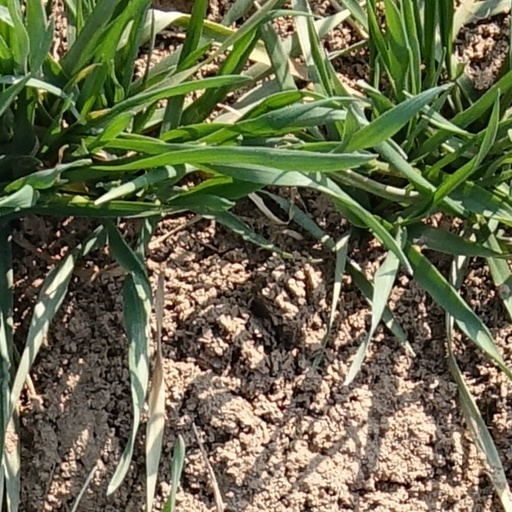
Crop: wheat